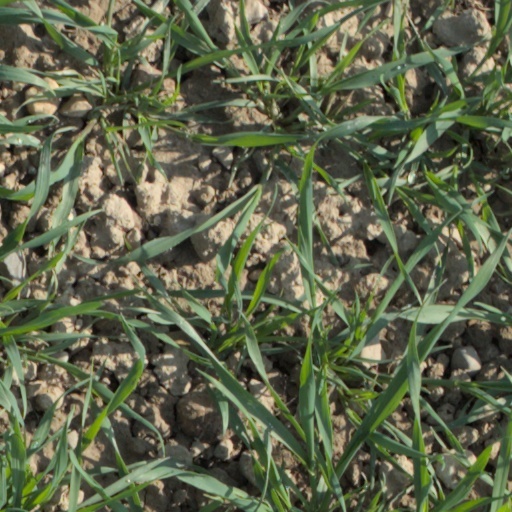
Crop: wheat